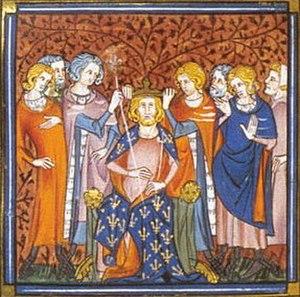
Sacre de Louis V le Fainéant de France. (British Library, Royal 16 G VI f. 257v)